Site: brandenburg
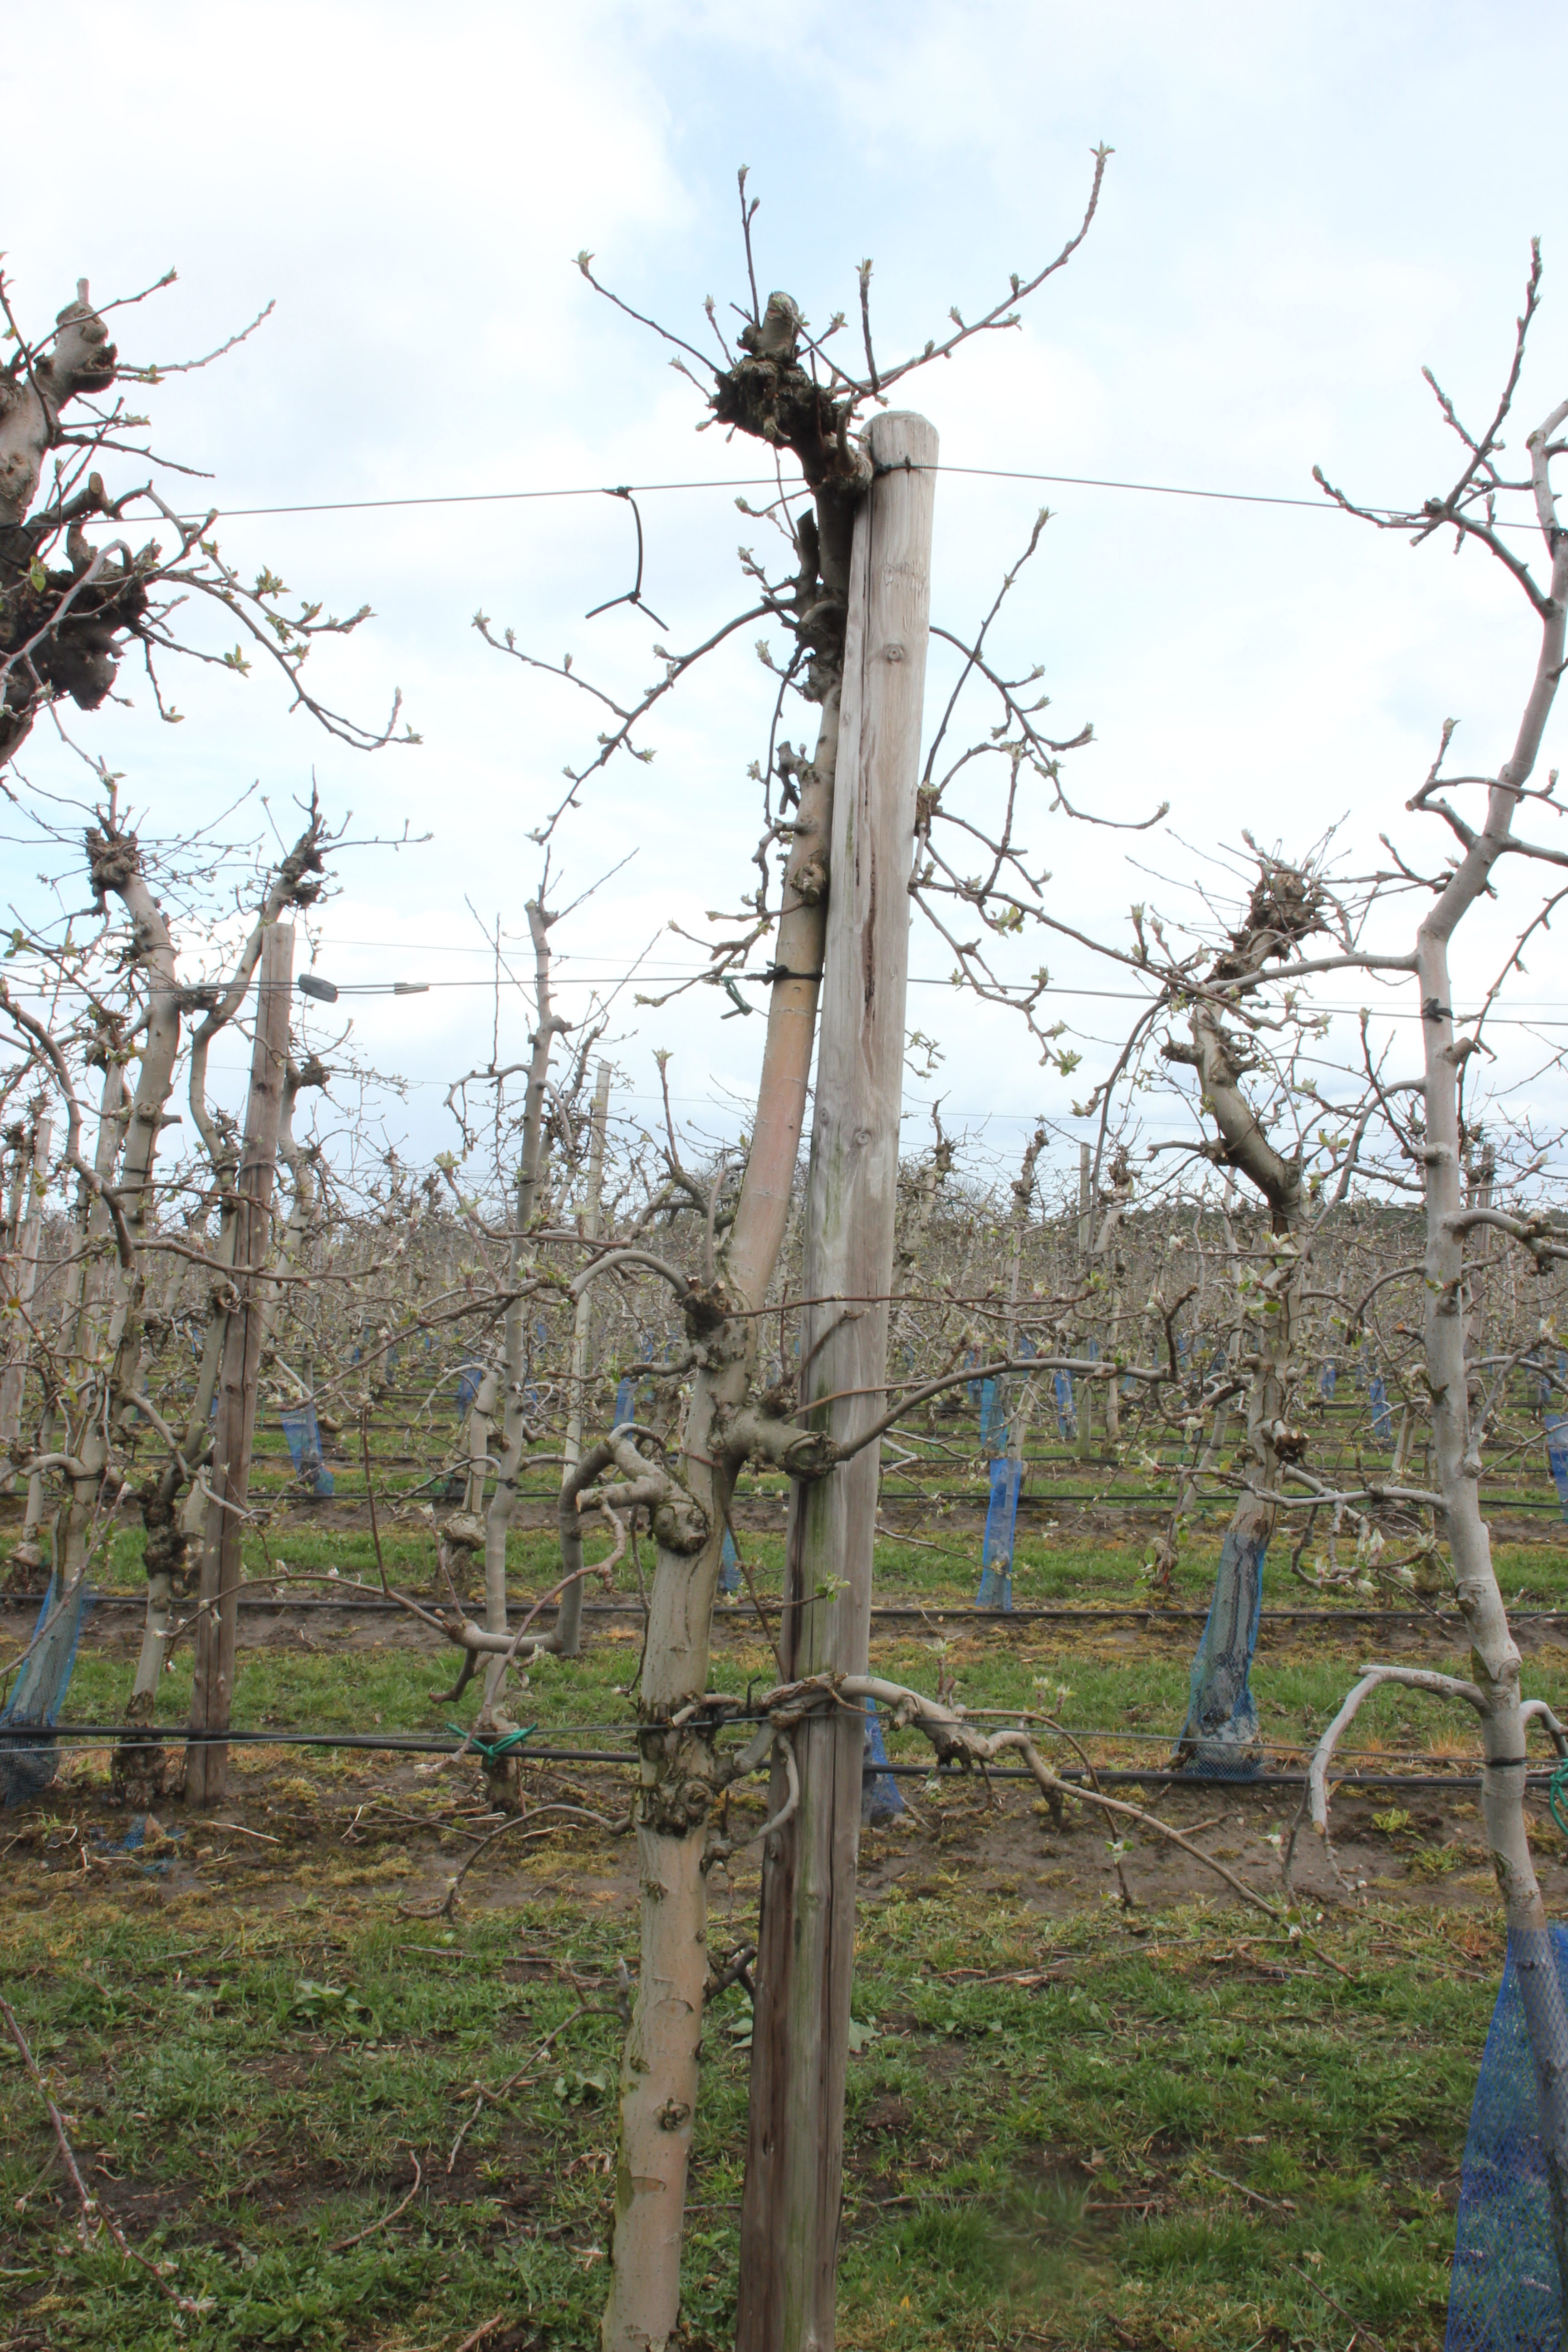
Growth stage (BBCH 55): Inflorescence emergence